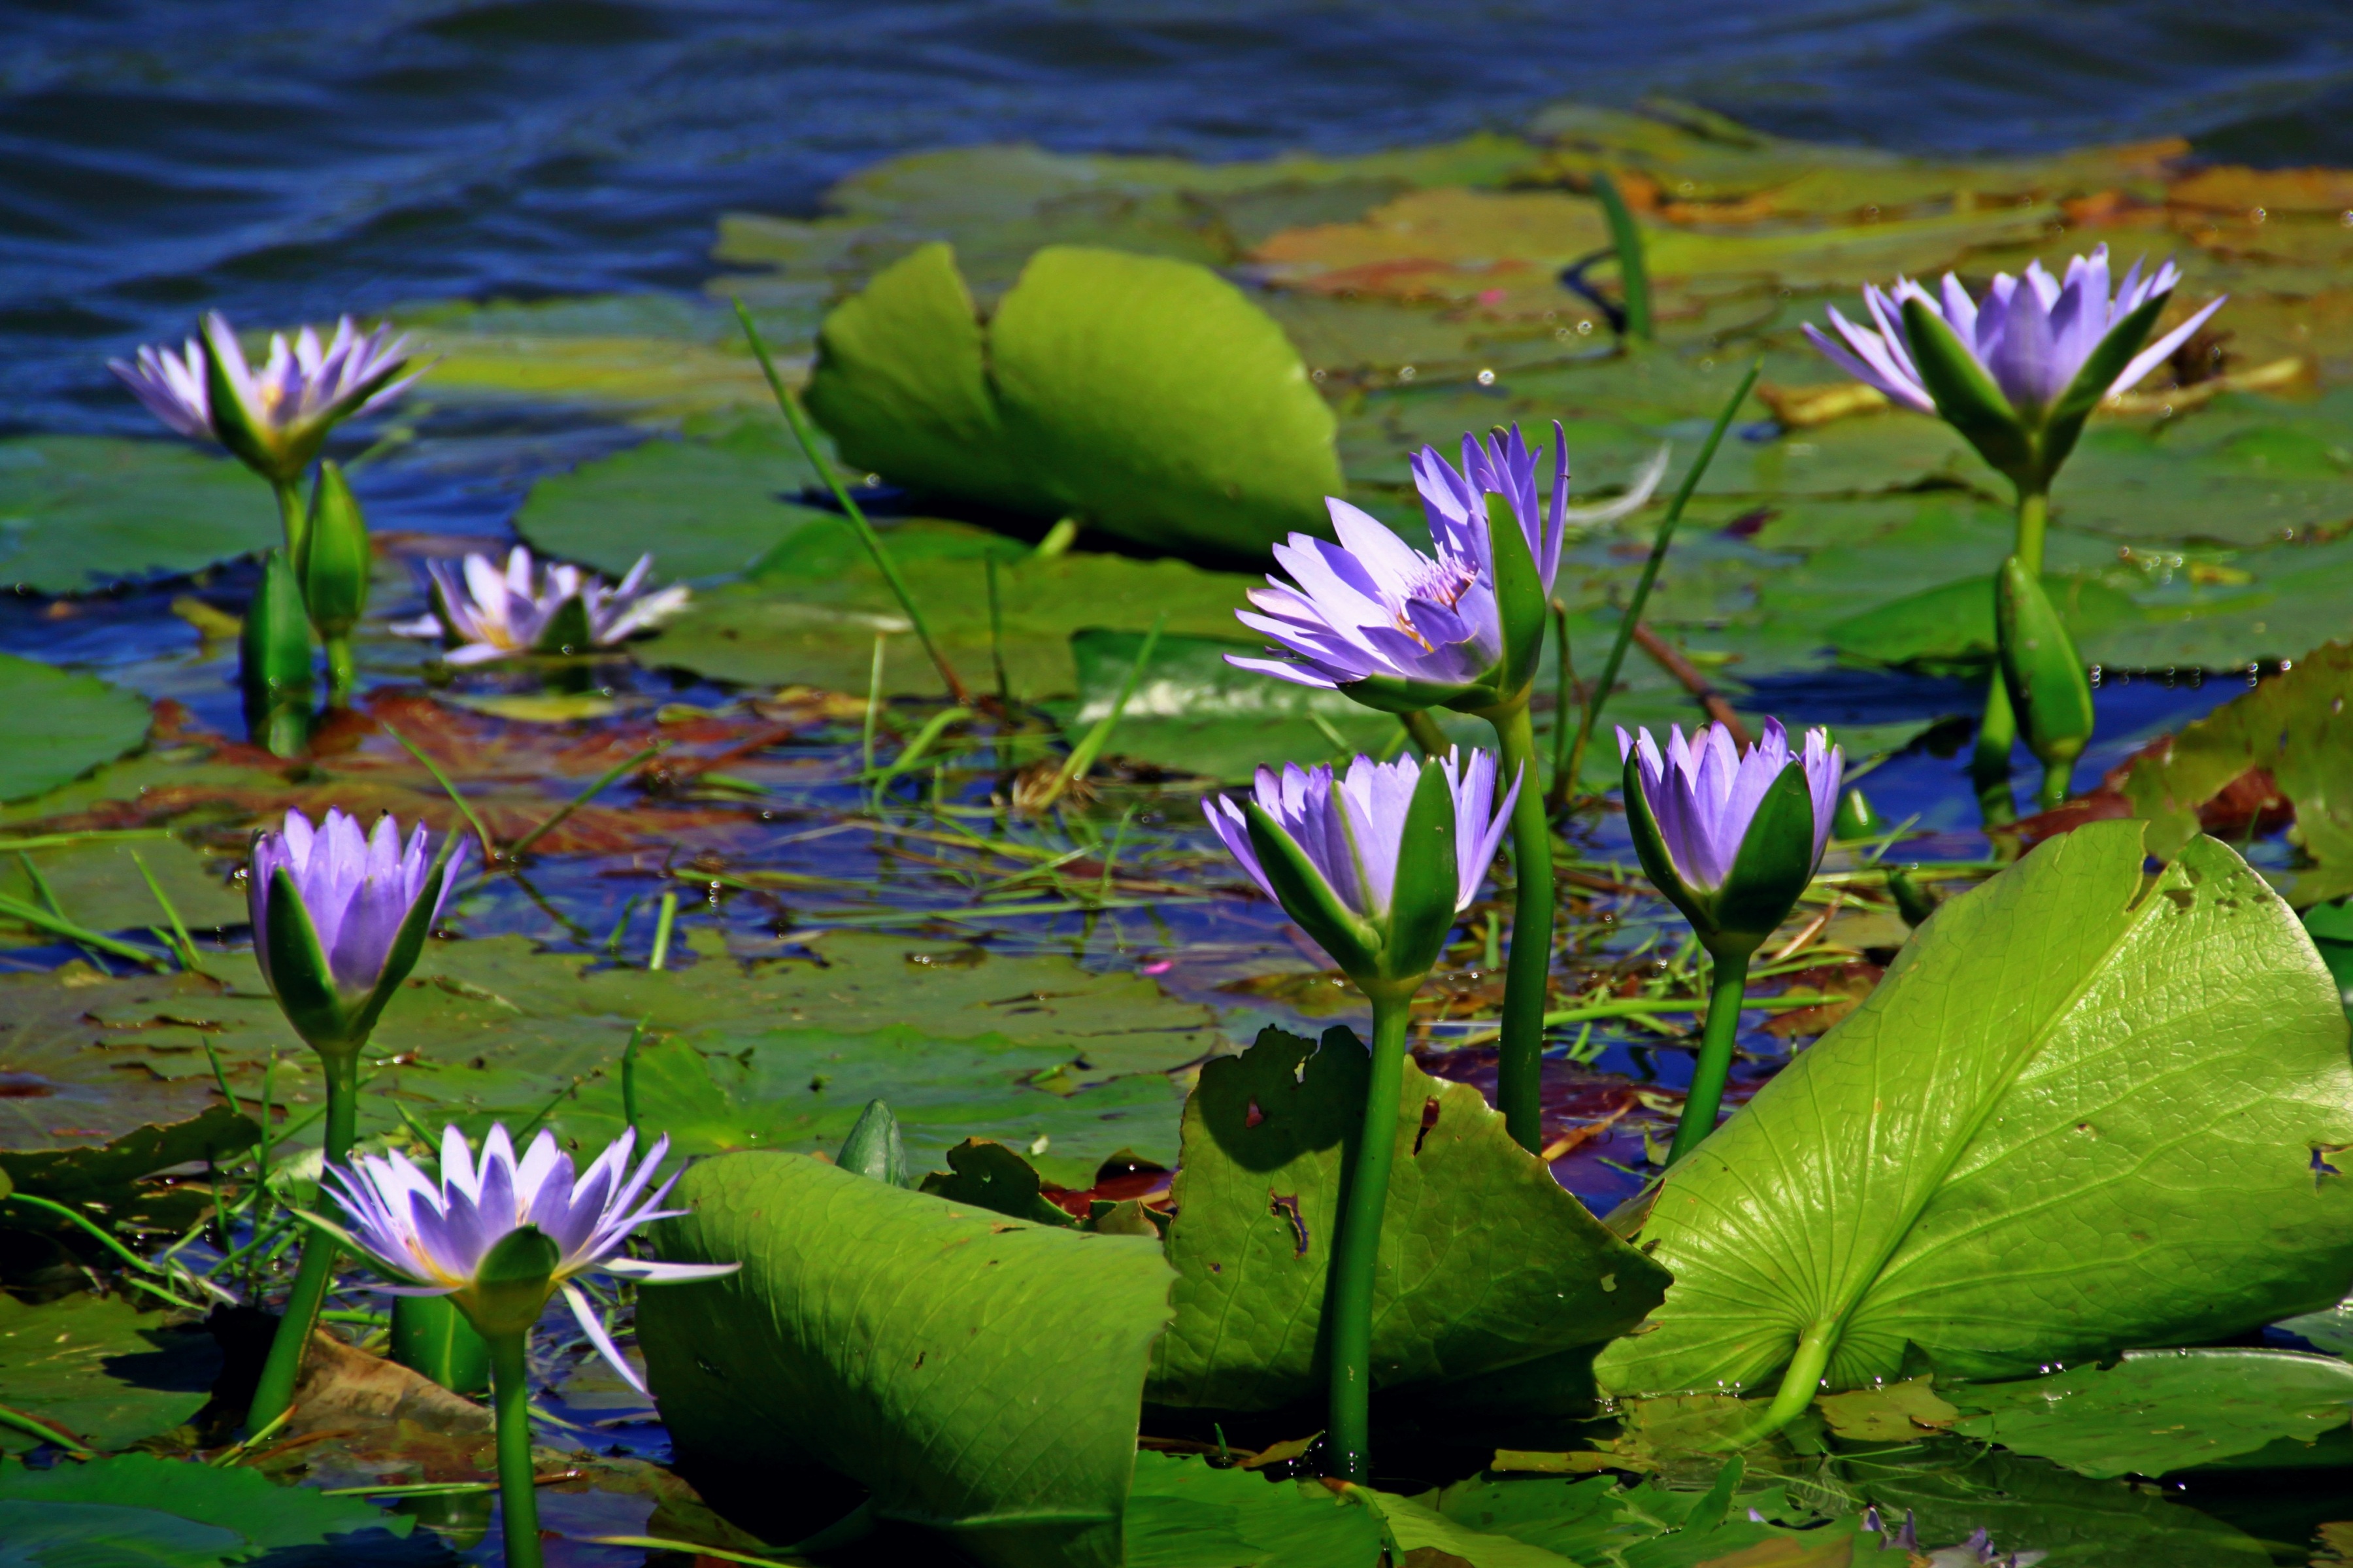
water, nature, grass, blossom, plant, meadow, leaf, flower, purple, bloom, lake, summer, pond, green, jungle, botany, garden, sacred lotus, aquatic plant, flora, water lily, wildflower, leaves, lotus, habitat, ecosystem, south africa, nuphar lutea, garden pond, green leaves, flowering plant, pond plant, lake rosengew chs, natural environment, land plant, lotus family